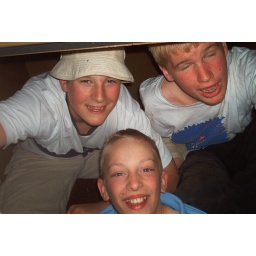
3 Scouts in bear box